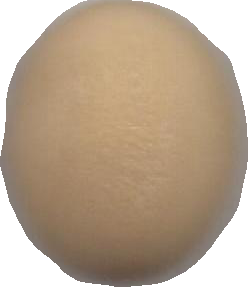
Variety: Dega